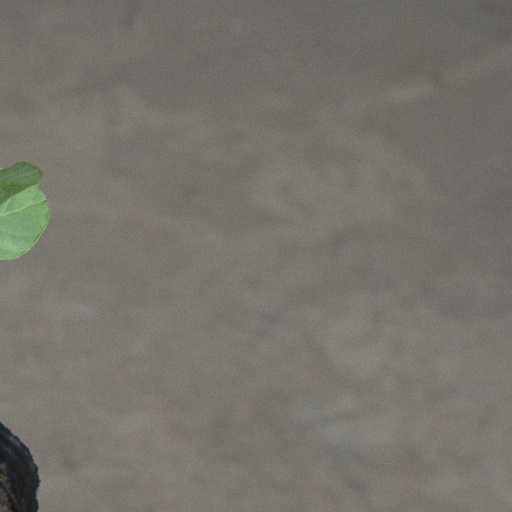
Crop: soybean